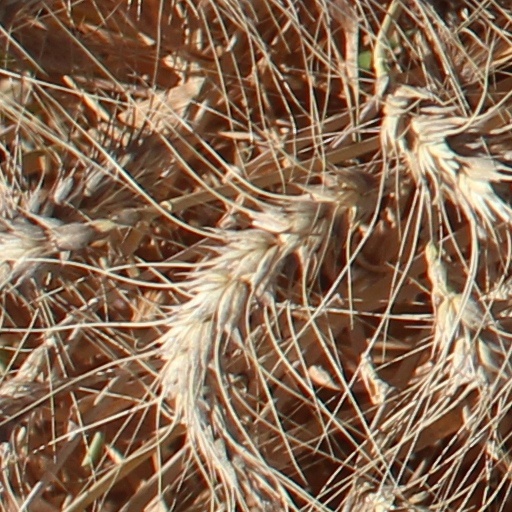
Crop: wheat